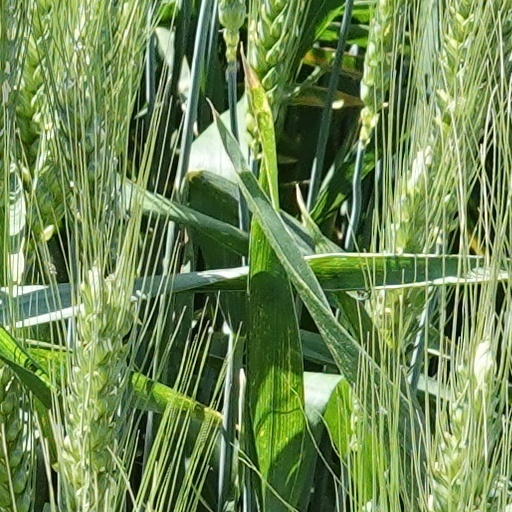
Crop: wheat